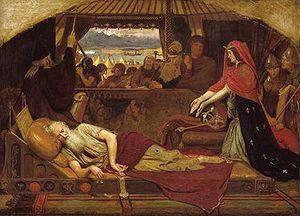
Le Roi Lear est une tragédie en cinq actes en vers et en prose, qu'on suppose avoir été écrite entre 1603 et 1606 par William Shakespeare et jouée le 26 décembre 1606 au Palais de Whitehall de Londres en présence du roi Jacques Iᵉʳ d'Angleterre.